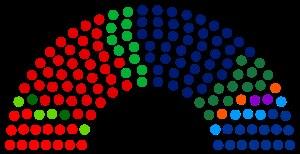
Cette liste présente les 150 membres de la 36ᵉ législature de la Seconde Chambre des États généraux au moment de leur élection lors des élections législatives du 12 septembre 2012. Elle présente les élus par listes et par ordre numérique de présentation par les partis. La direction de la Seconde Chambre est assurée de 2012 à 2015 par Anouchka van Miltenburg, puis par intérim par Khadija Arib à la suite de la démission de la présidente. Arib est élue pour prendre la succession de Van Miltenburg le 13 janvier 2016.